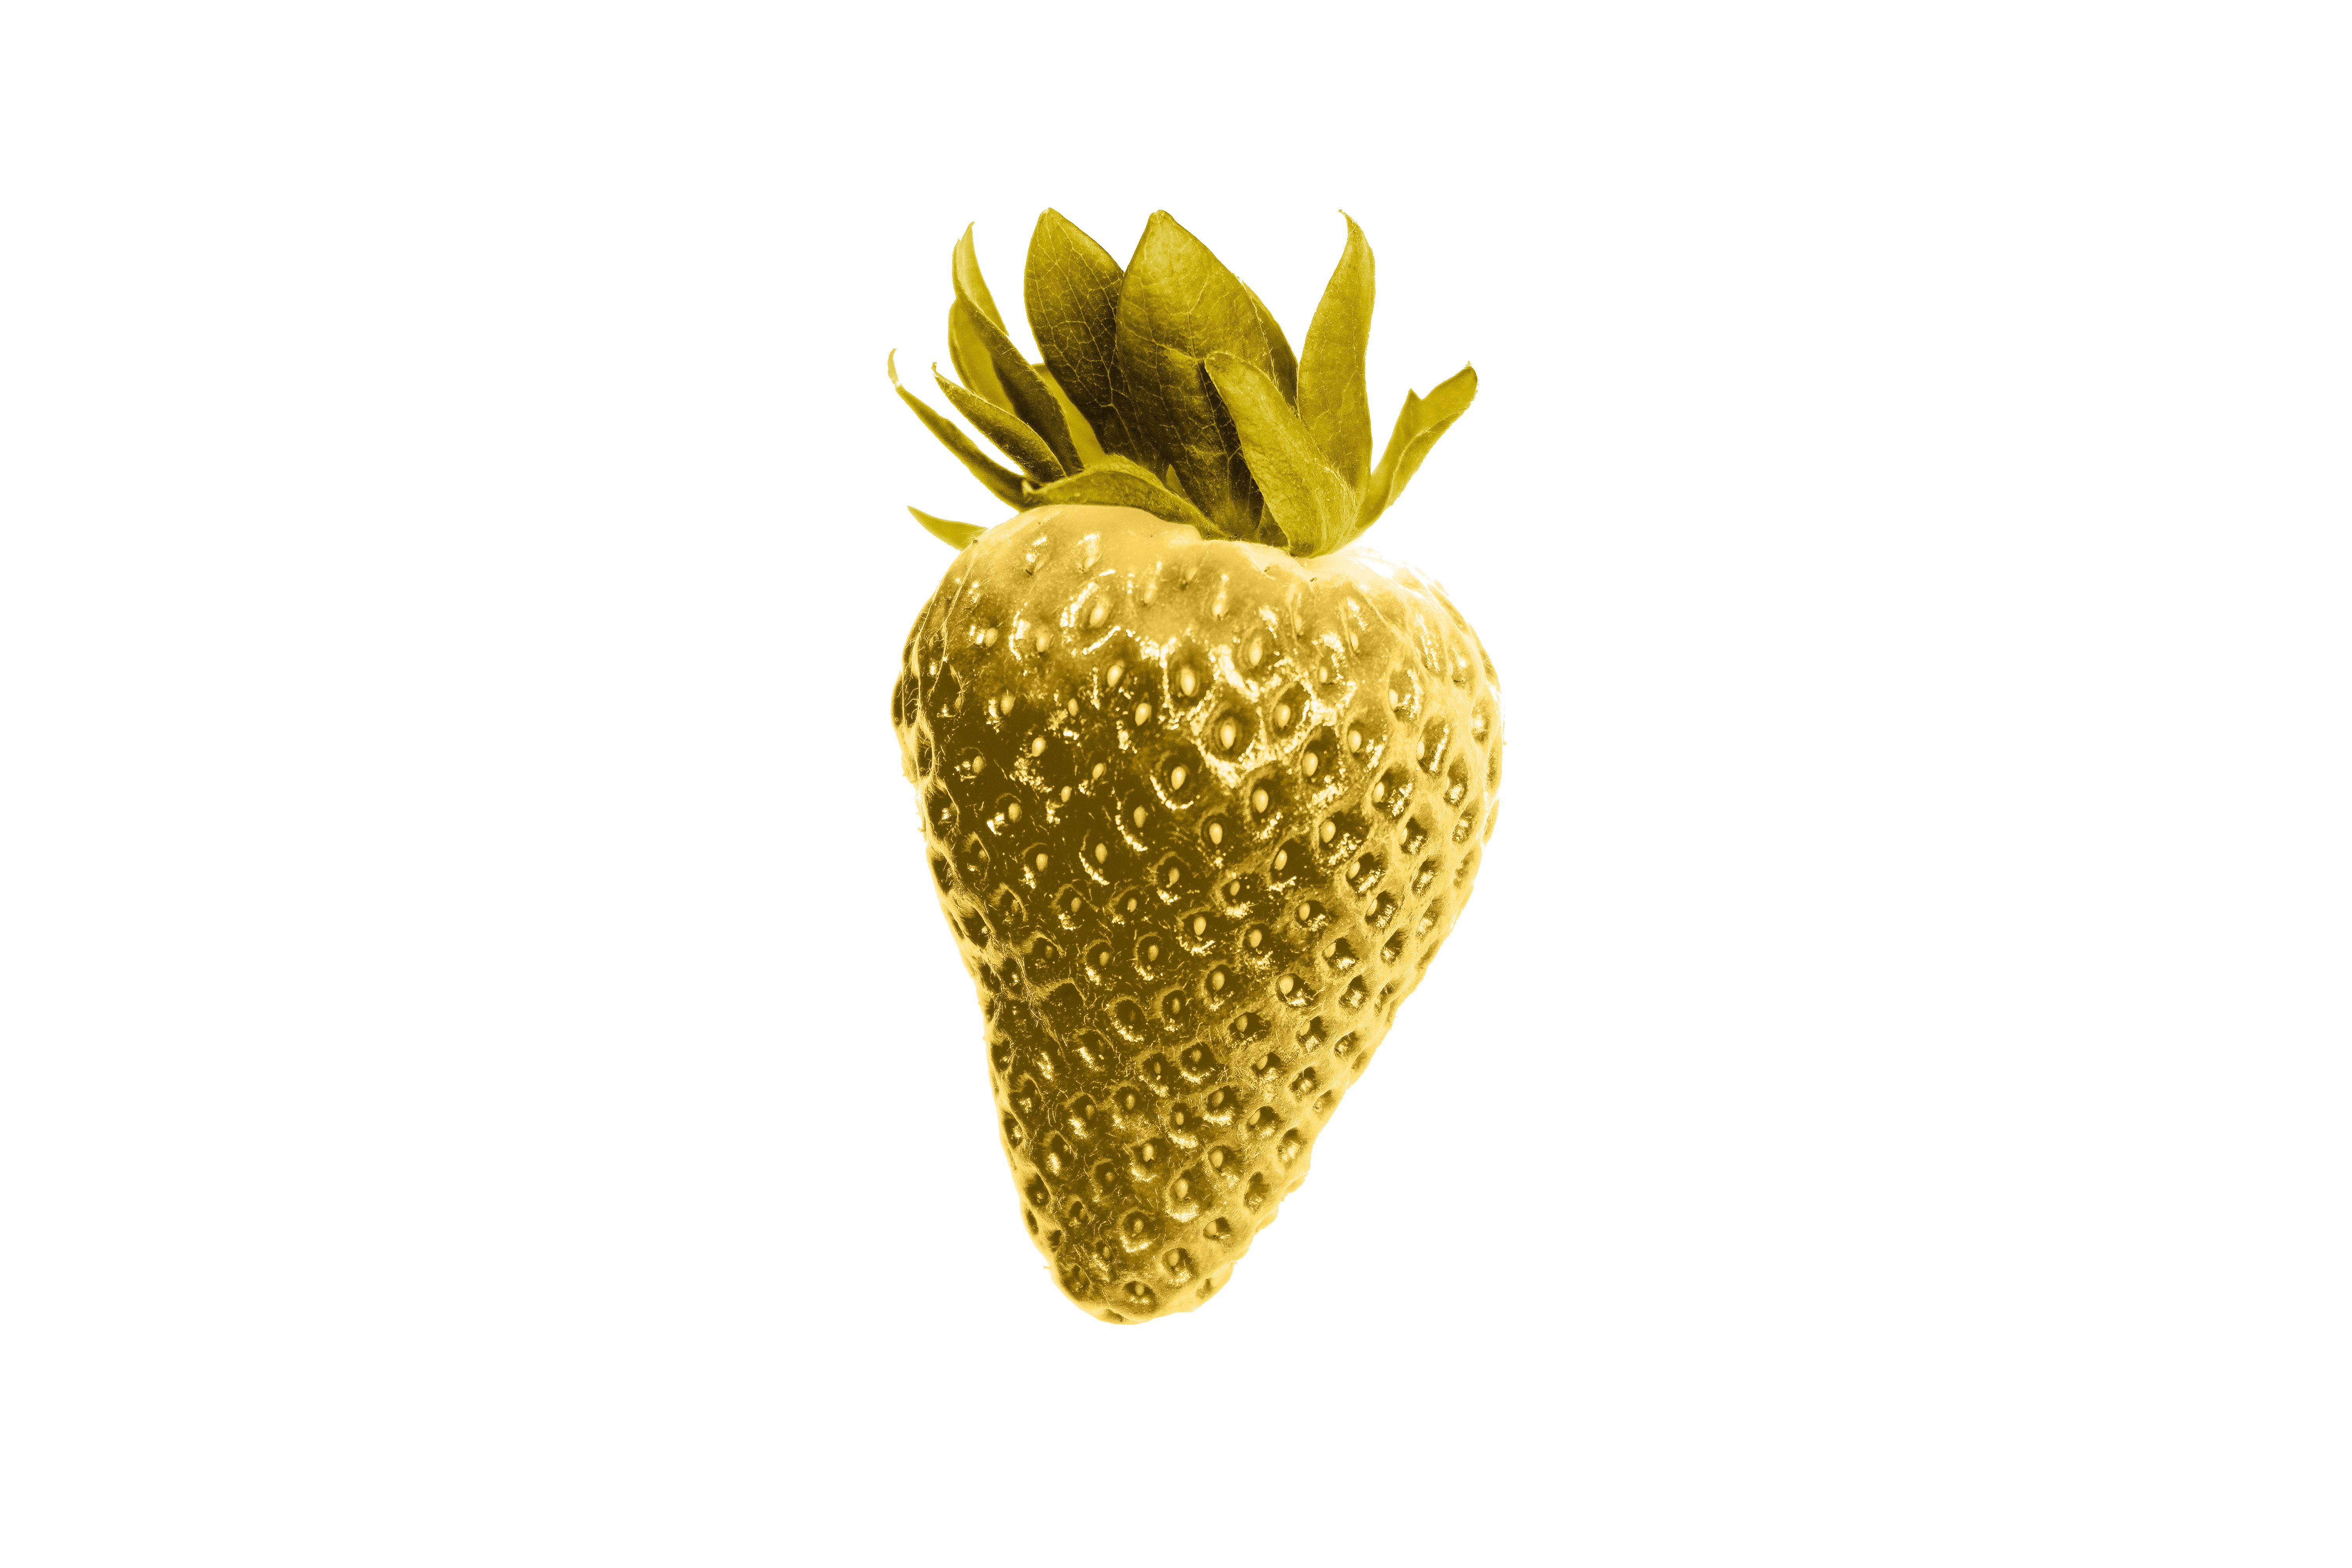
plant, fruit, leaf, flower, petal, pollen, food, produce, color, colorful, yellow, strawberry, 2016, gold, gilded, flowering plant, valuable, grass family, land plant, golden strawberry